Siege of Almería (1309)

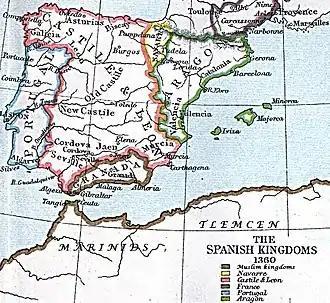

Since the mid-thirteenth century, the Emirate of Granada was the last remaining Muslim state on the Iberian Peninsula. Through a combination of diplomatic and military manoeuvres, it succeeded in maintaining its independence despite being surrounded by two larger neighbours, the Crown of Castile to the north and the Muslim Marinid state based in Morocco. From its founding in the 1230s, Granada intermittently entered into alliance or went to war with either of these powers, or encouraged them to fight one another in order to avoid being dominated by either. At the death of Muhammad II and the accession of Muhammad III, Granada was allied with a nearby Christian kingdom, Aragon, and at war with Castile. Muhammad III eventually made peace with Castile in the 1303 treaty of Córdoba and became a vassal of Ferdinand IV of Castile. Aragon made peace with Castile in the 1304 Treaty of Torellas, which also included peace with Granada as Castile's vassal. Having secured peace with the two largest powers on the Iberian Peninsula, the Emirate of Granada turned its attention to North Africa. Taking advantage of the war between the Marinids and the Kingdom of Tlemcen, Muhammad III instigated a rebellion in Ceuta—a port town just across the Strait of Gibraltar—against the Marinids in 1304, and in 1306 he sent a fleet to capture the town from the rebels.